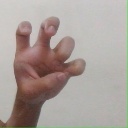
अक्षर: छ